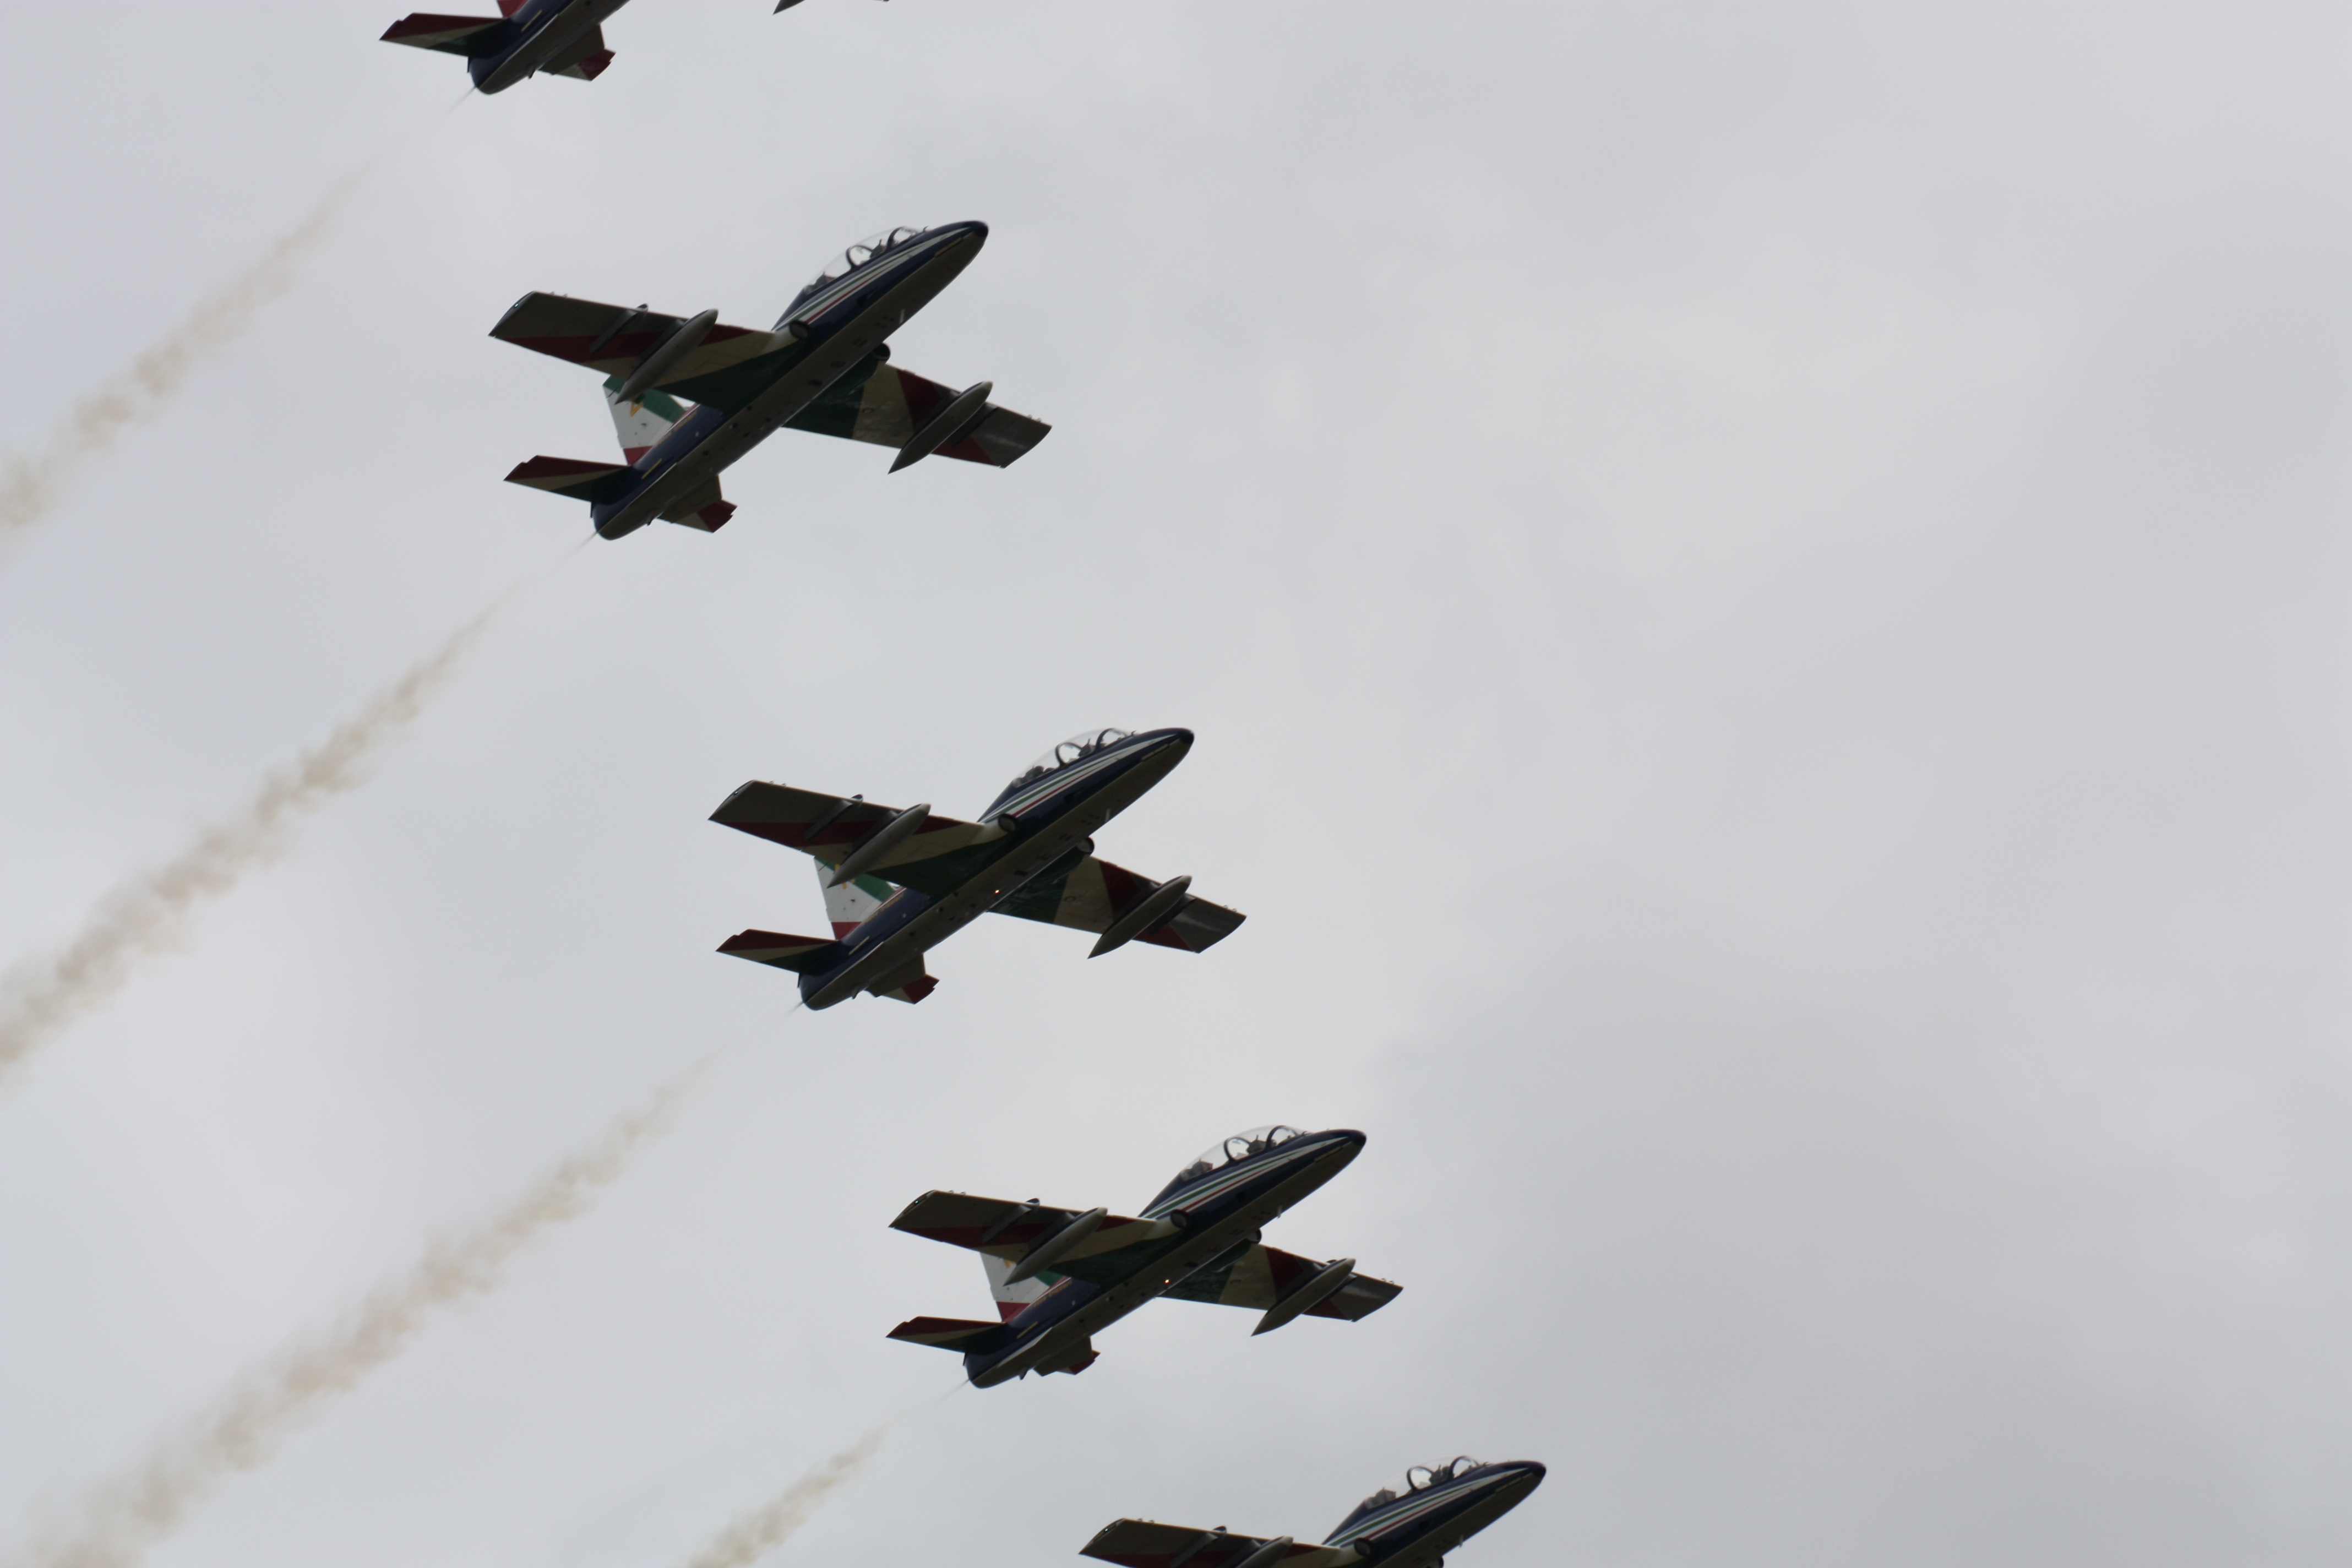
wing, airplane, aircraft, heaven, vehicle, airline, aviation, flight, fighter, takeoff, air show, air force, aerobatics, military aircraft, atmosphere of earth